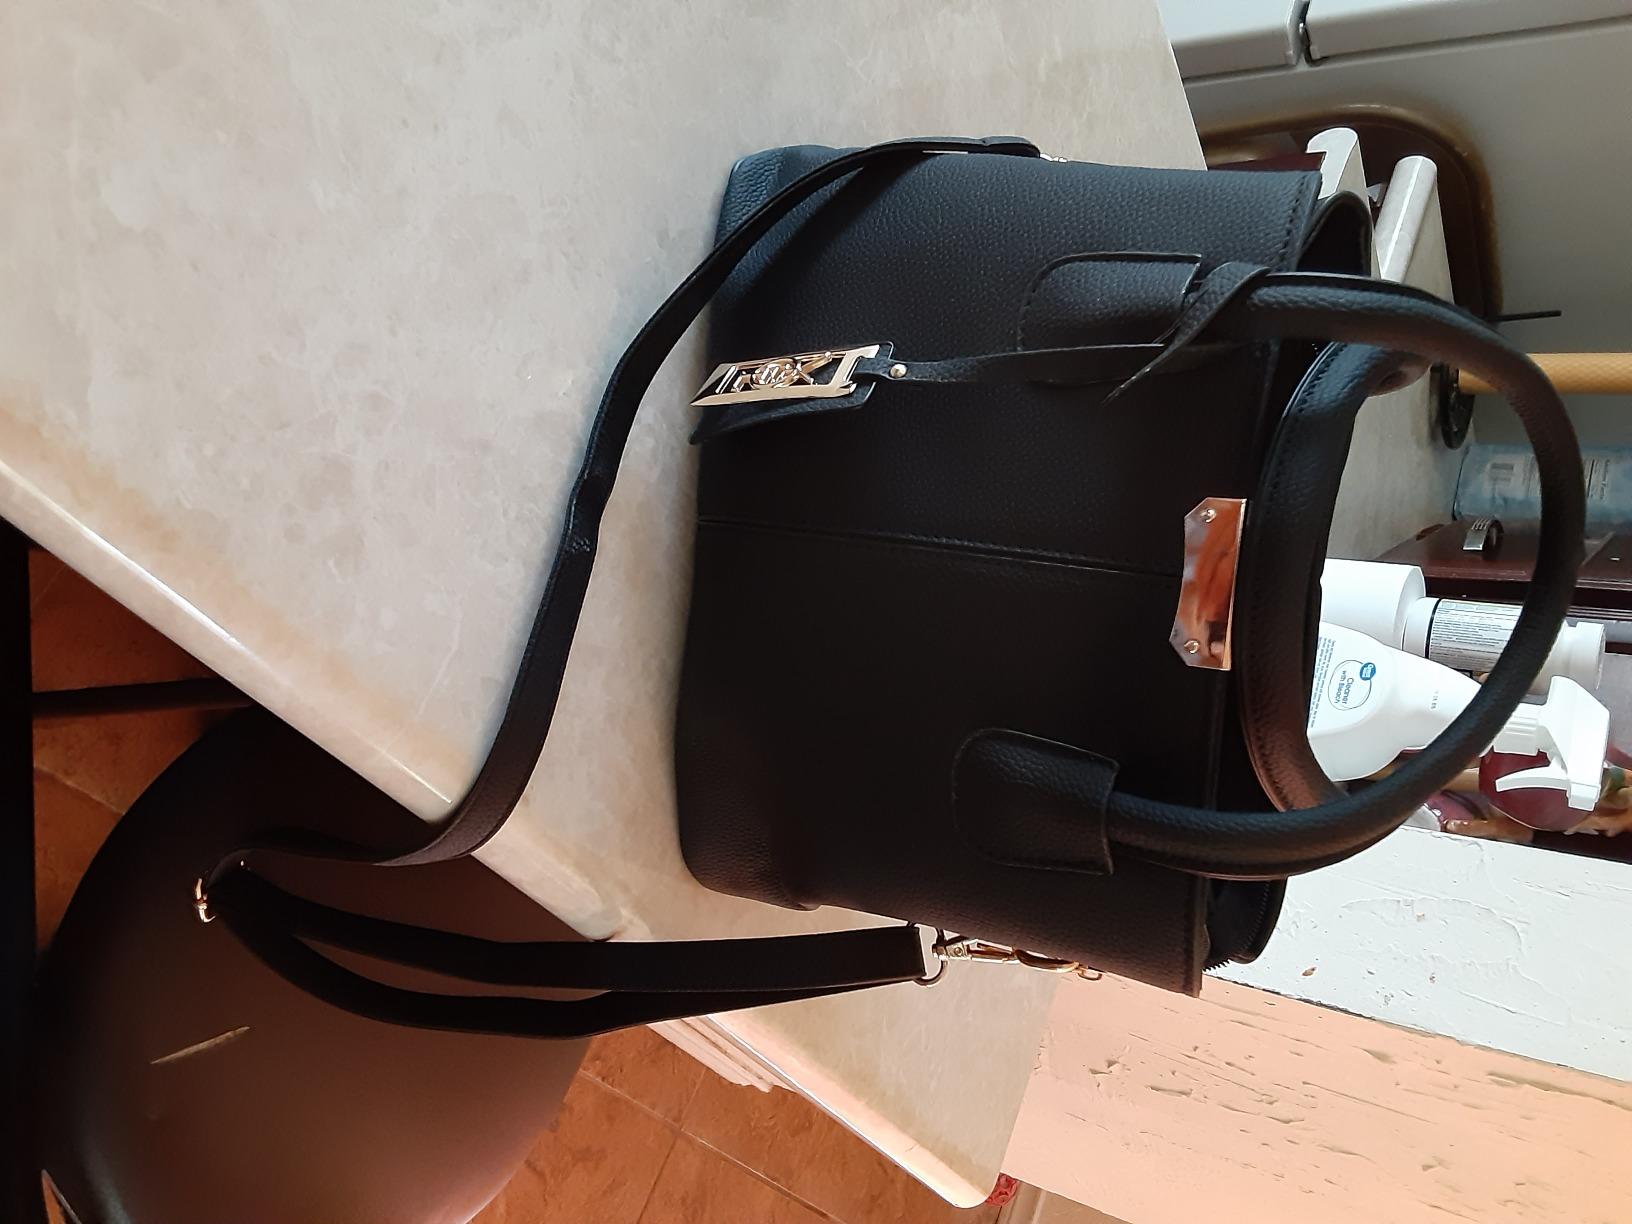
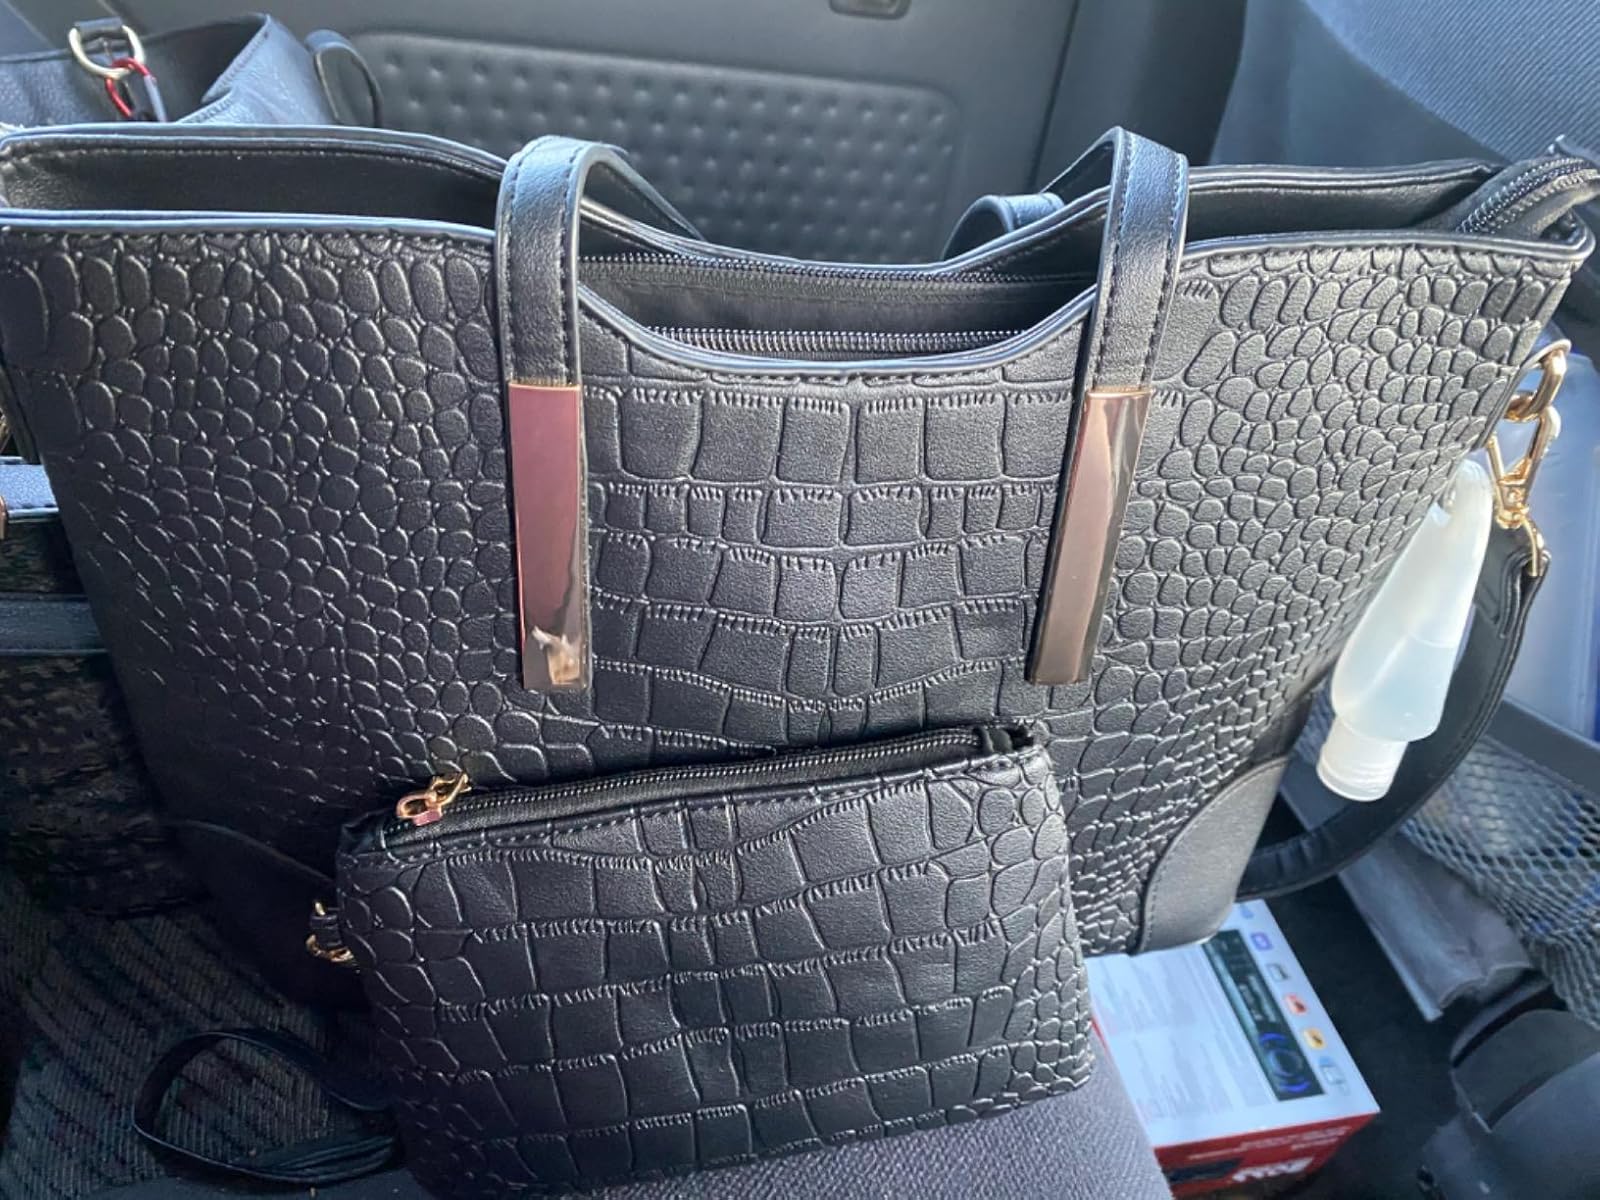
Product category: accessories_handbag
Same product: no